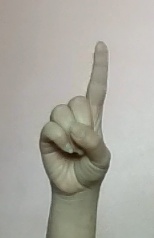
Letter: bb